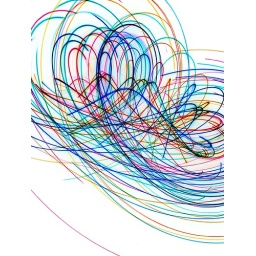
Christmas lights sitting on the ground over some cds. This image is inverted from the original shot.